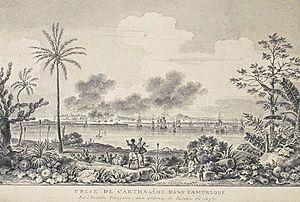
Prise de Carthagène (Amérique du Sud) en 1697 par l'escadre française de Pointis.
Jean-Bernard Louis de Saint-Jean, baron de Pointis, seigneur de Champigny-Chamussay et Sainte-Julitte, dit Jean-Bernard de Pointis, né à Vouvray en Touraine le 7 octobre 1645 et mort à Champigny le 24 avril 1707, est un officier de marine et corsaire français du XVIIᵉ siècle. Formé par Duquesne et Tourville, il s'illustre par la prise de Carthagène, le 2 mai 1697. Il termine sa carrière avec le grade de chef d'escadre des armées navales.
1697 est une année commune commençant un mardi.
Nicolas-Marie Ozanne, né à Brest le 12 janvier 1728 et mort à Paris le 3 janvier 1811, est un dessinateur de marine français.